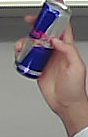
Product: redbull_energydrink